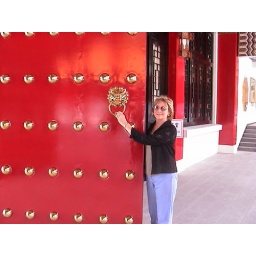
Ciny knocking on a big red door in Taipei